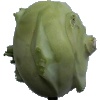
Label: kohlrabi